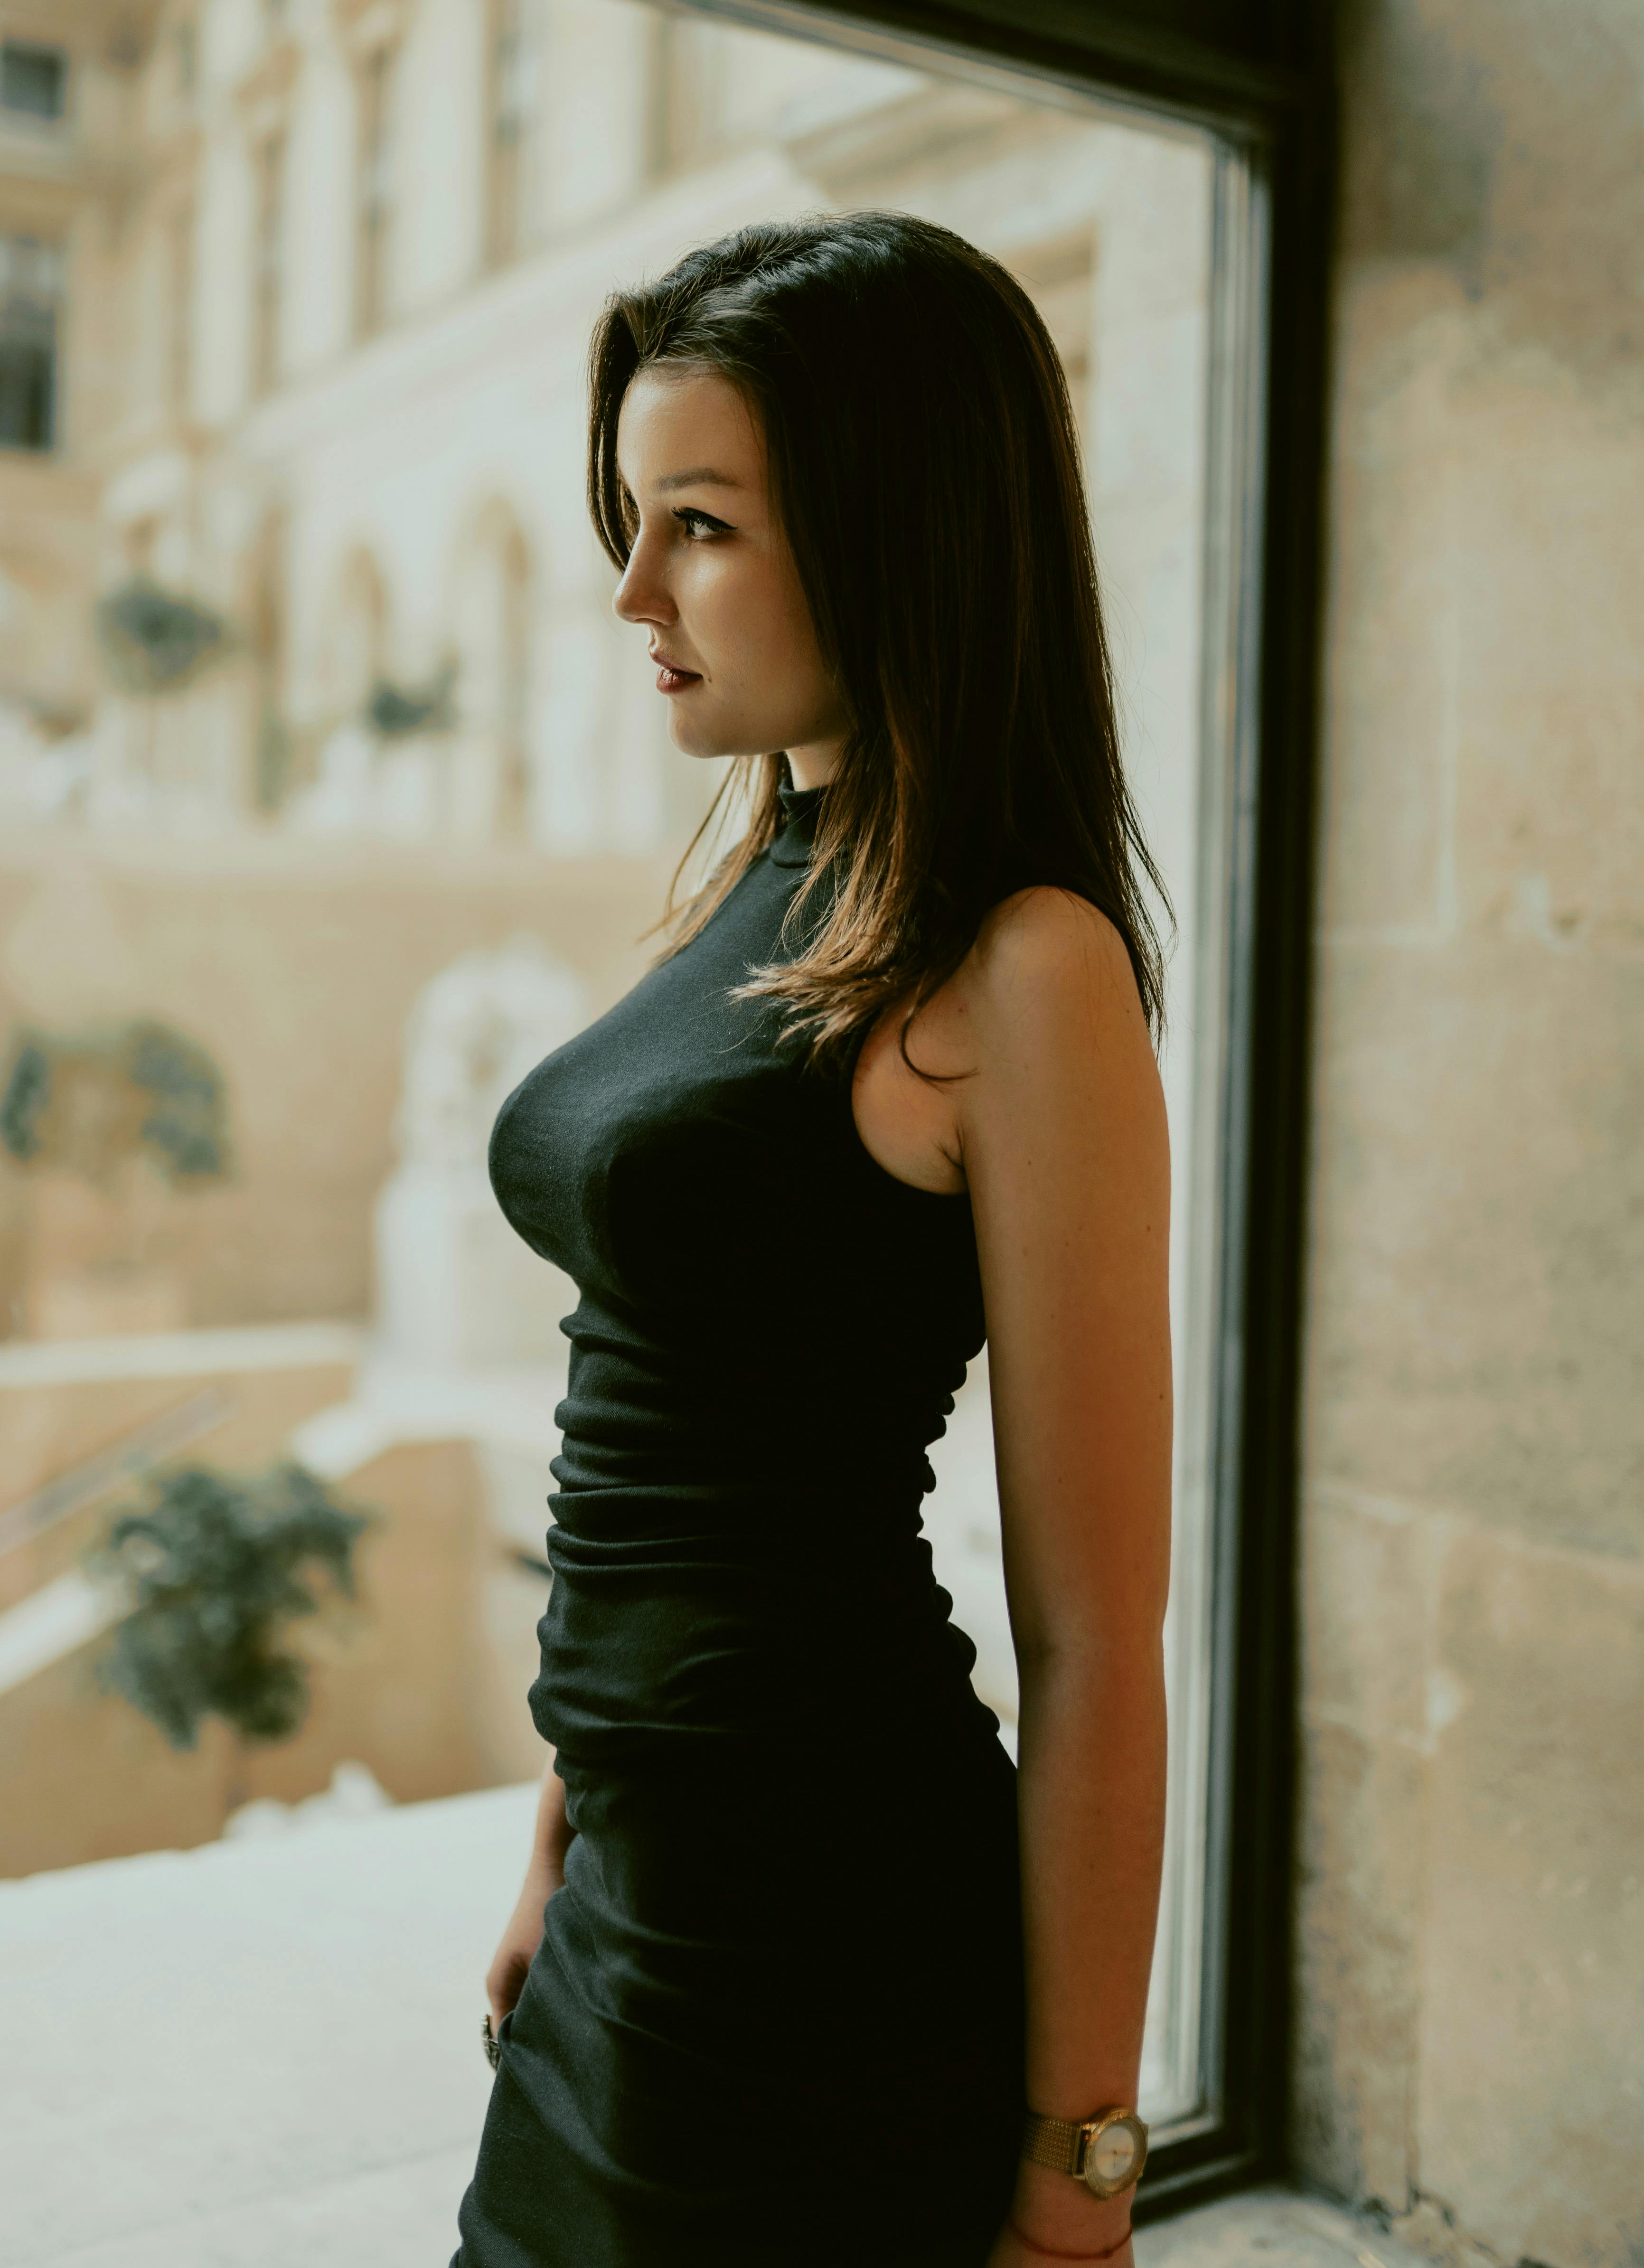
woman, clothing, hair, head, lips, shoulder, arm, beauty, hand, fashion, human body, black hair, neck, eye, fashion model, sleeveless shirt, dress, black, One piece garment, long hair, little black dress, day dress, model, muscle, waist, photo shoot, brown hair, fashion design, portrait photography, torso, Sheath dress, cocktail dress, layered hair, abdomen, stomach